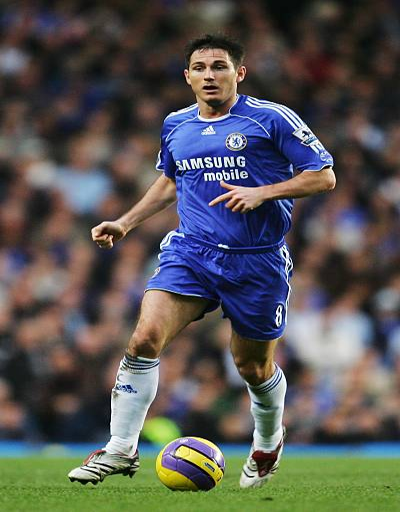
soccer player runs with the ball during the match .